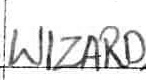
Label: Wizards